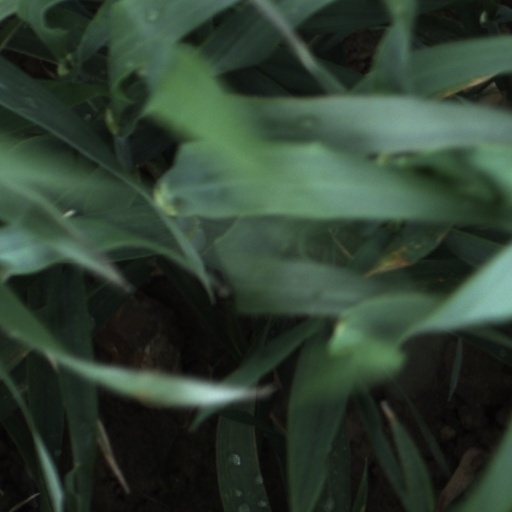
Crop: wheat